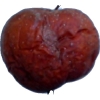
Label: apples